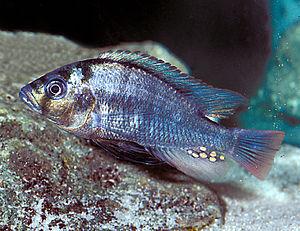
Haplochromis est un genre regroupant de nombreuses espèces de poissons de la famille des cichlidés. Bon nombre de ces espèces sont endémiques du Lac Victoria, en Afrique orientale. L'introduction de la Perche du Nil en 1954 dans le Lac Victoria a conduit environ 200 espèces d'Haplochromis à l'extinction et de nombreuses autres sont actuellement menacées ou en danger critique d'extinction. Certaines espèces du lac Tanganika et du lac Malawi, autrefois placées dans ce genre, ont été déplacées dans d'autres genres de cichlidés comme Astatotilapia, Pseudocrenilabrus ou Pundamilia.